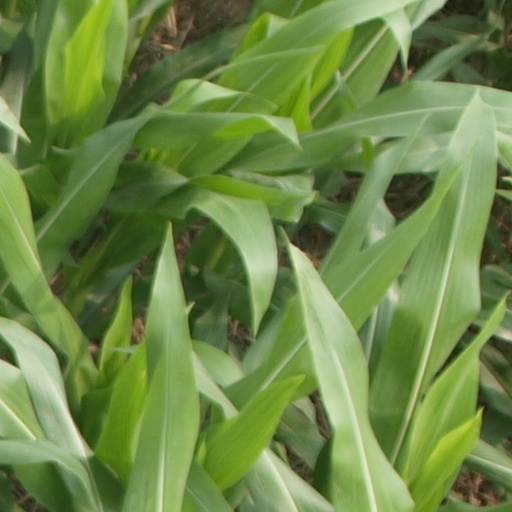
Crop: maize; corn